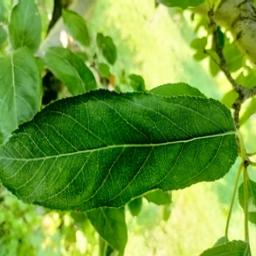
Label: Healthy